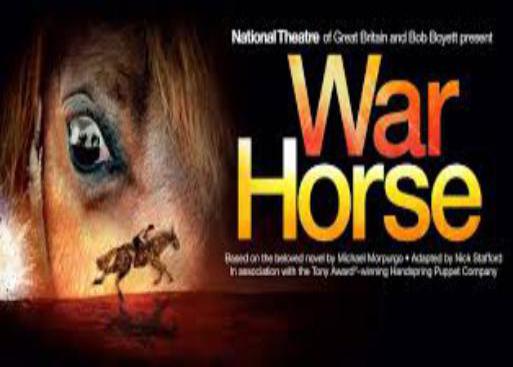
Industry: Leisure